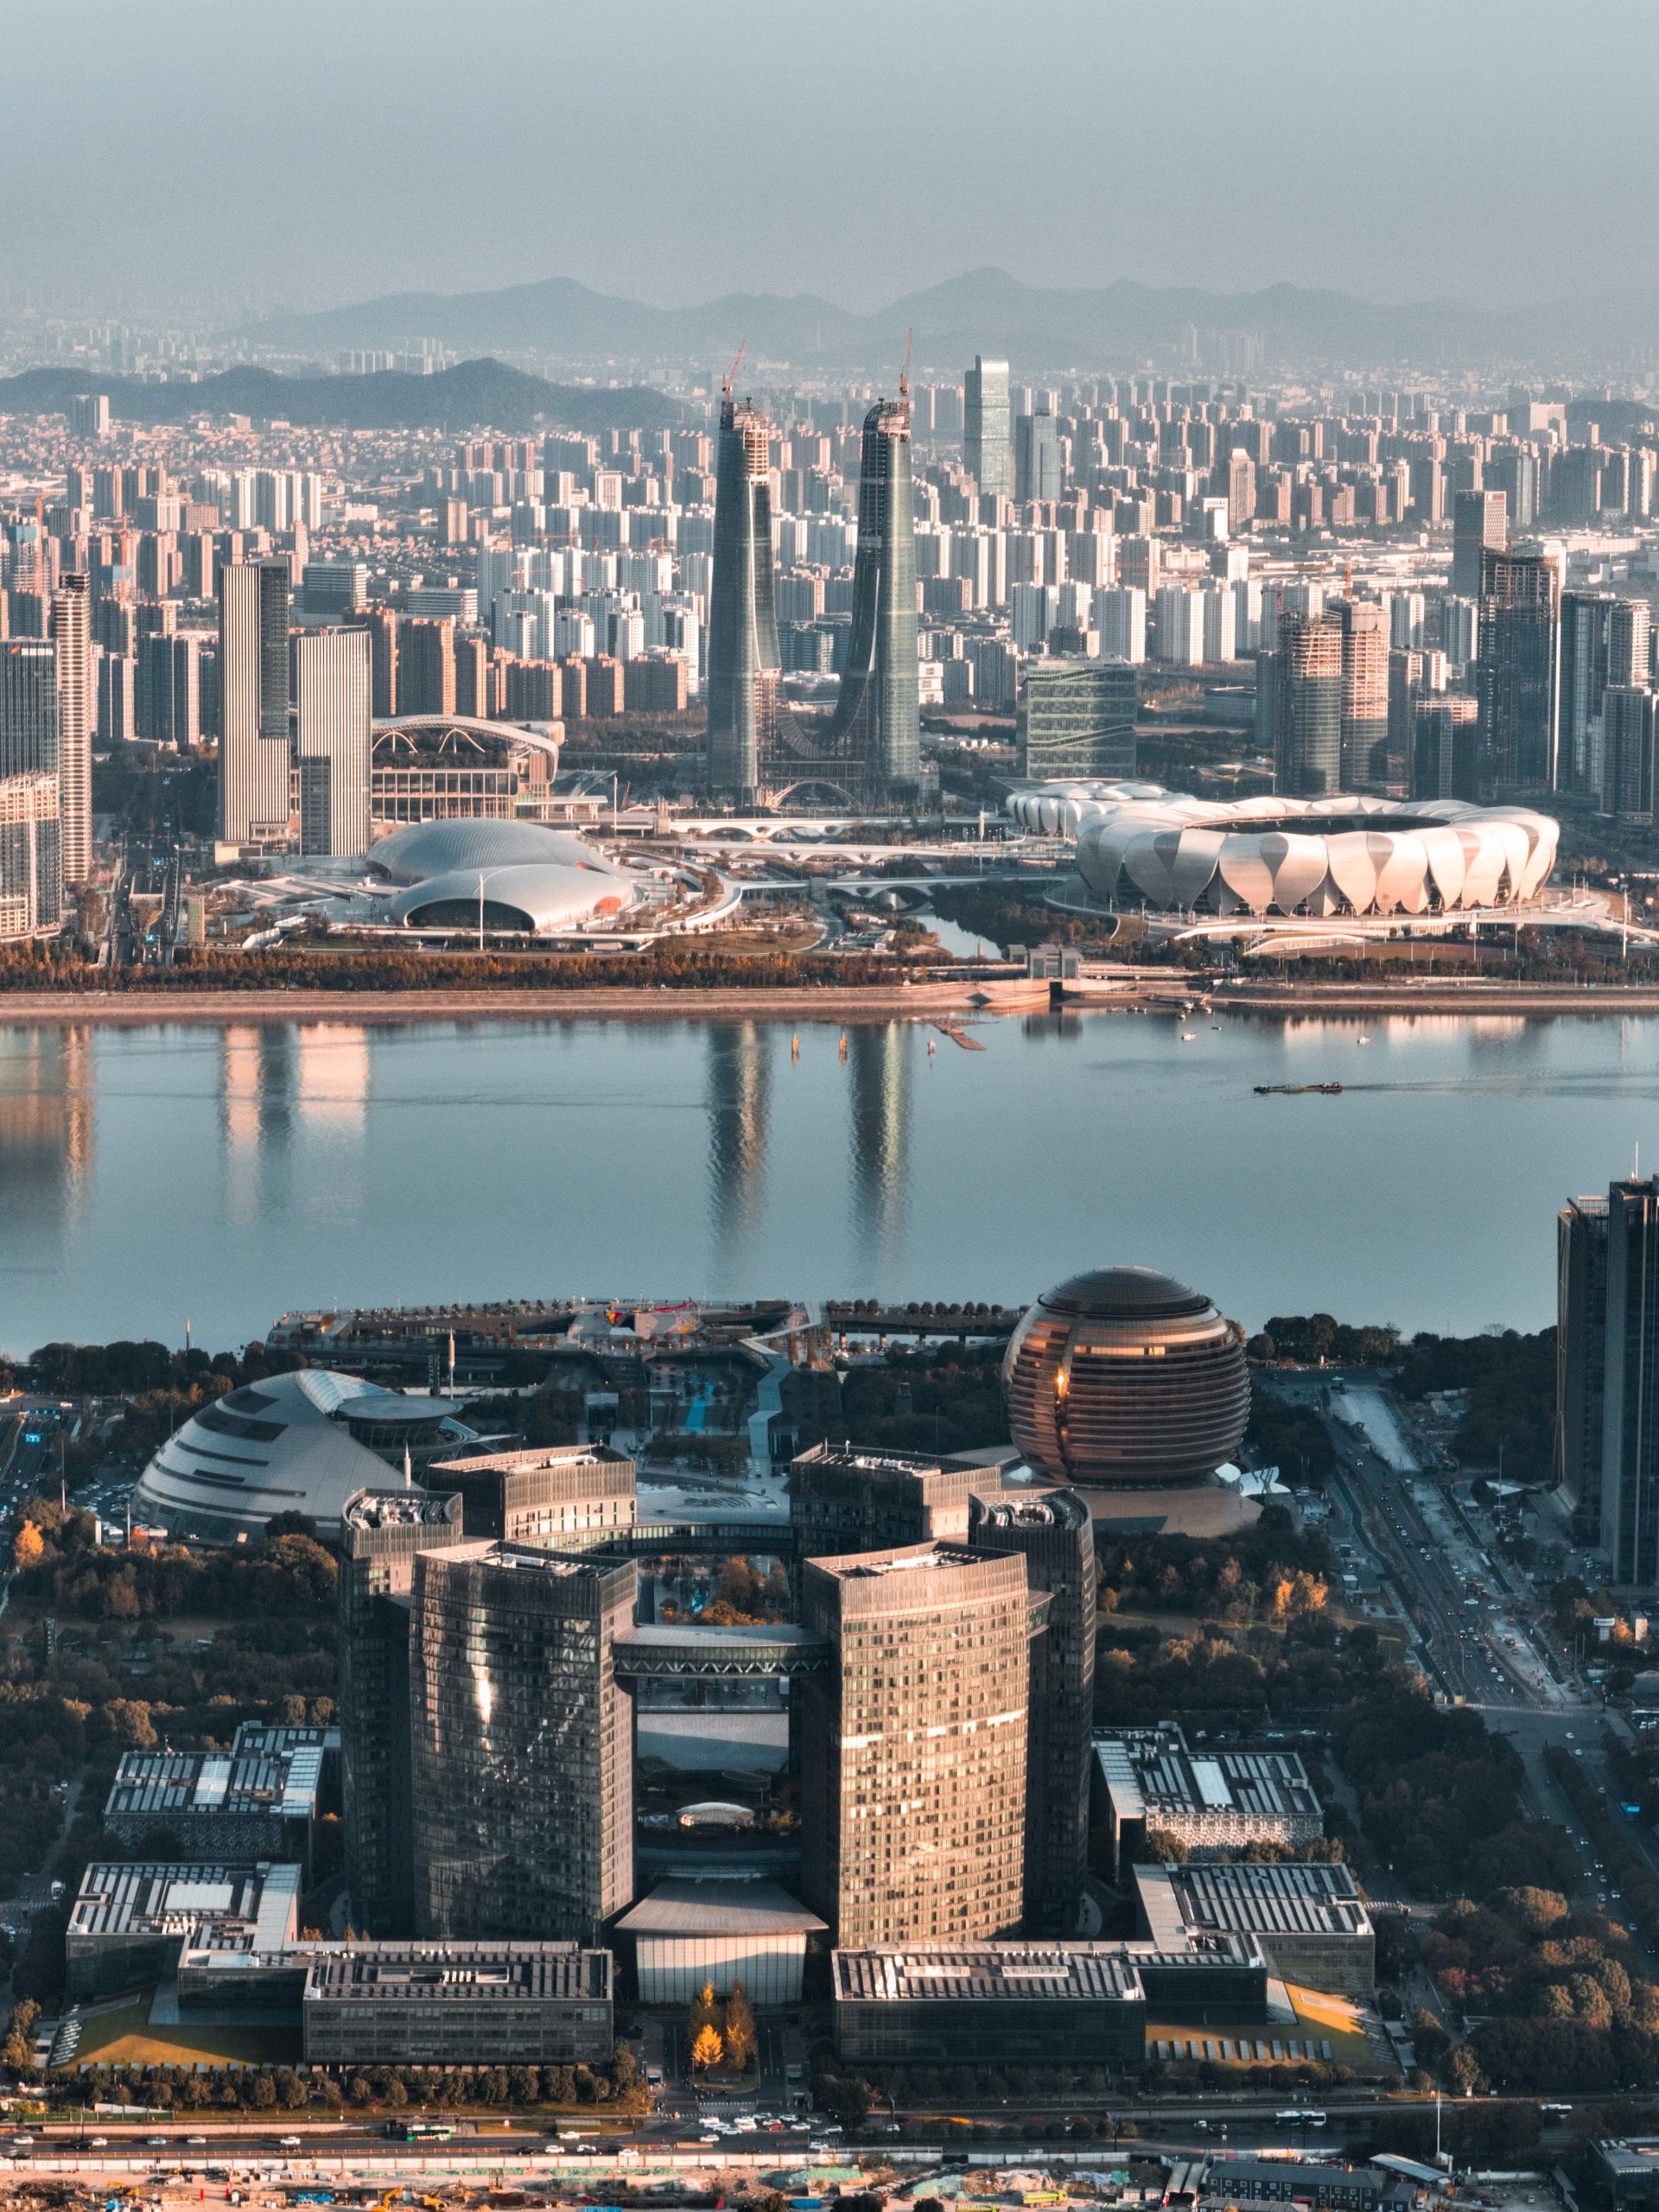
hangzhou, water, skyscraper, building, water resources, sky, daytime, light, tower, infrastructure, urban design, condominium, dusk, tower block, world, residential area, horizon, landscape, neighbourhood, morning, cityscape, real estate, lake, landmark, waterway, commercial building, city, mixed use, metropolis, bird's eye view, evening, house, reflection, downtown, suburb, apartment, harbor, bridge, night, aerial photography, town, facade, roof, symmetry, channel, marina, skyline, tourism, panorama, corporate headquarters, headquarters, river, reservoir